South Ray (crater)

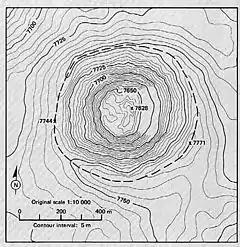
Topographic map of South Ray based on processing of Apollo 16 panoramic camera images. The dashed line indicates the crater rim.

South Ray crater is approximately 700 m in diameter and approximately 120 m deep, with a bright system of rays of ejecta. The astronauts observed that the ejecta of South Ray was very bouldery, and reported that it would have been difficult or impossible to drive there on their rover.